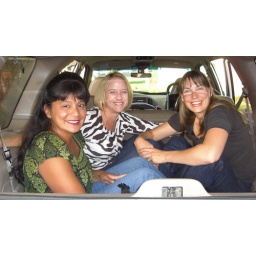
The girls in the back of the truck